Arzé

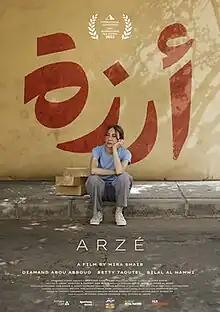
Film poster featuring Diamand Abou Abboud

Arzé is a 2024 Lebanese comedy-drama directed by Mira Shaib in her feature directorial debut. The film stars Diamand Abou Abboud, Betty Taoutel, and Bilal Al Hamwi. The film was Lebanon's submission to the 97th Academy Award, but was not nominated.